Max Seiling

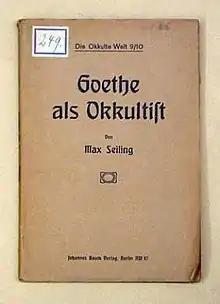
Max Seiling's work "Goethe als Okkultist"

Born in Mittenwald, Max Seiling emigrated, after having studied in München, to the Grand Duchy of Finland where he became a professor at a polytechnic school. Because of this activity, he was promoted to Privy Councillor of the Russian crown.